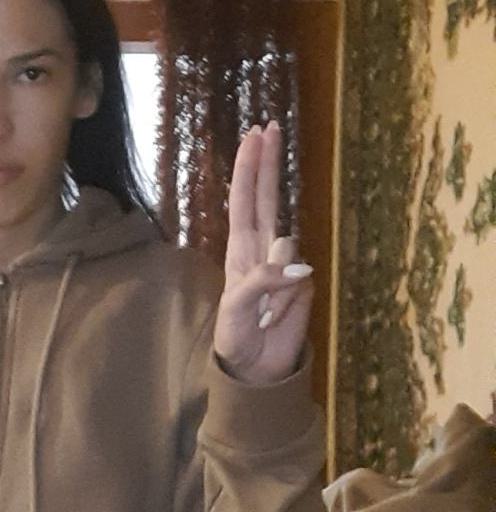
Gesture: two_up